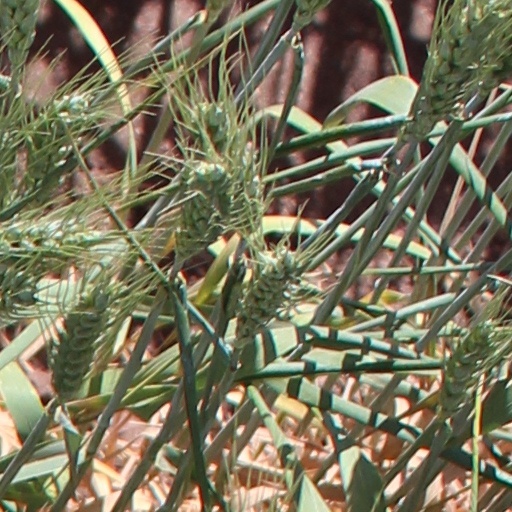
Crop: wheat